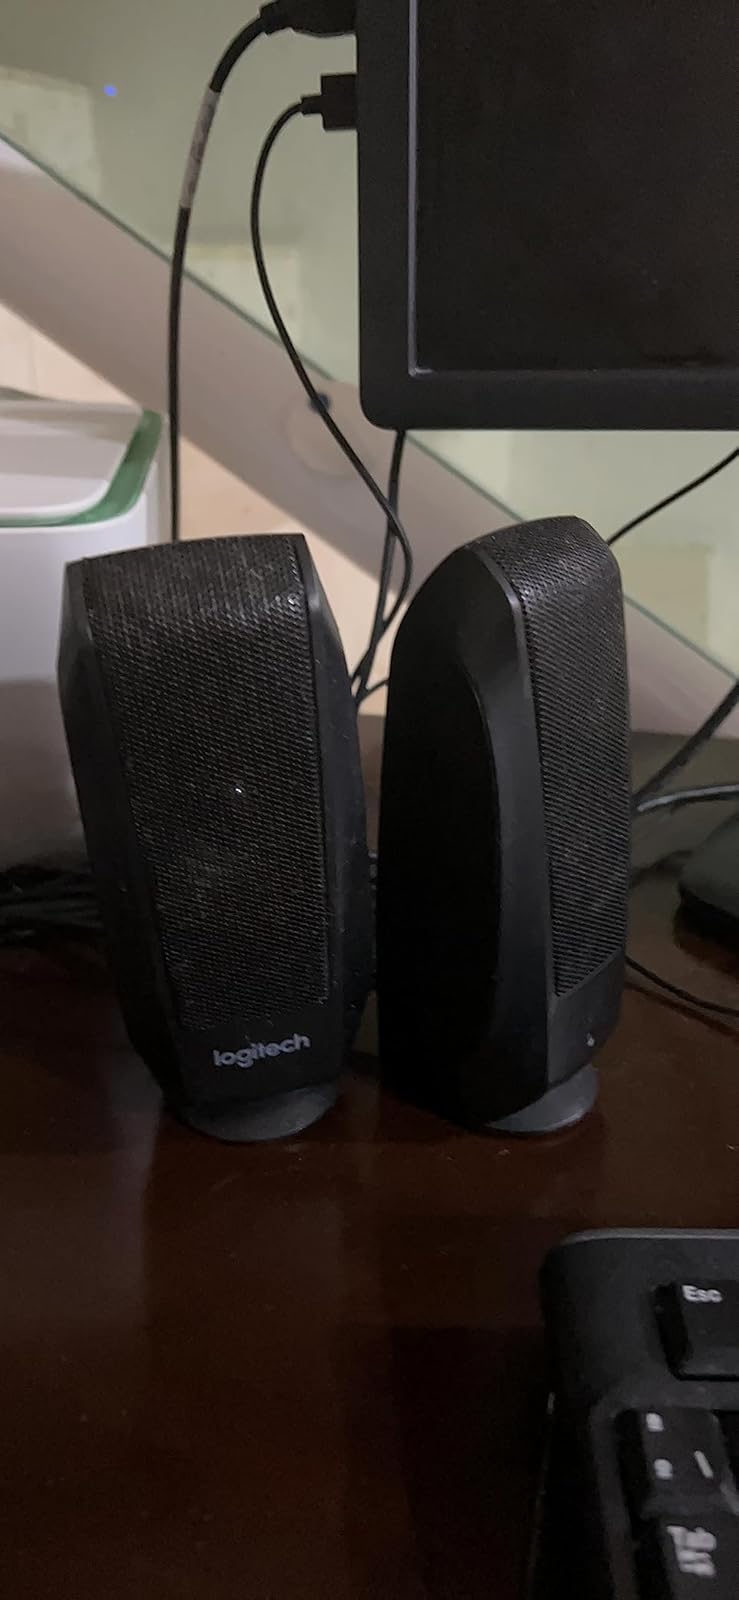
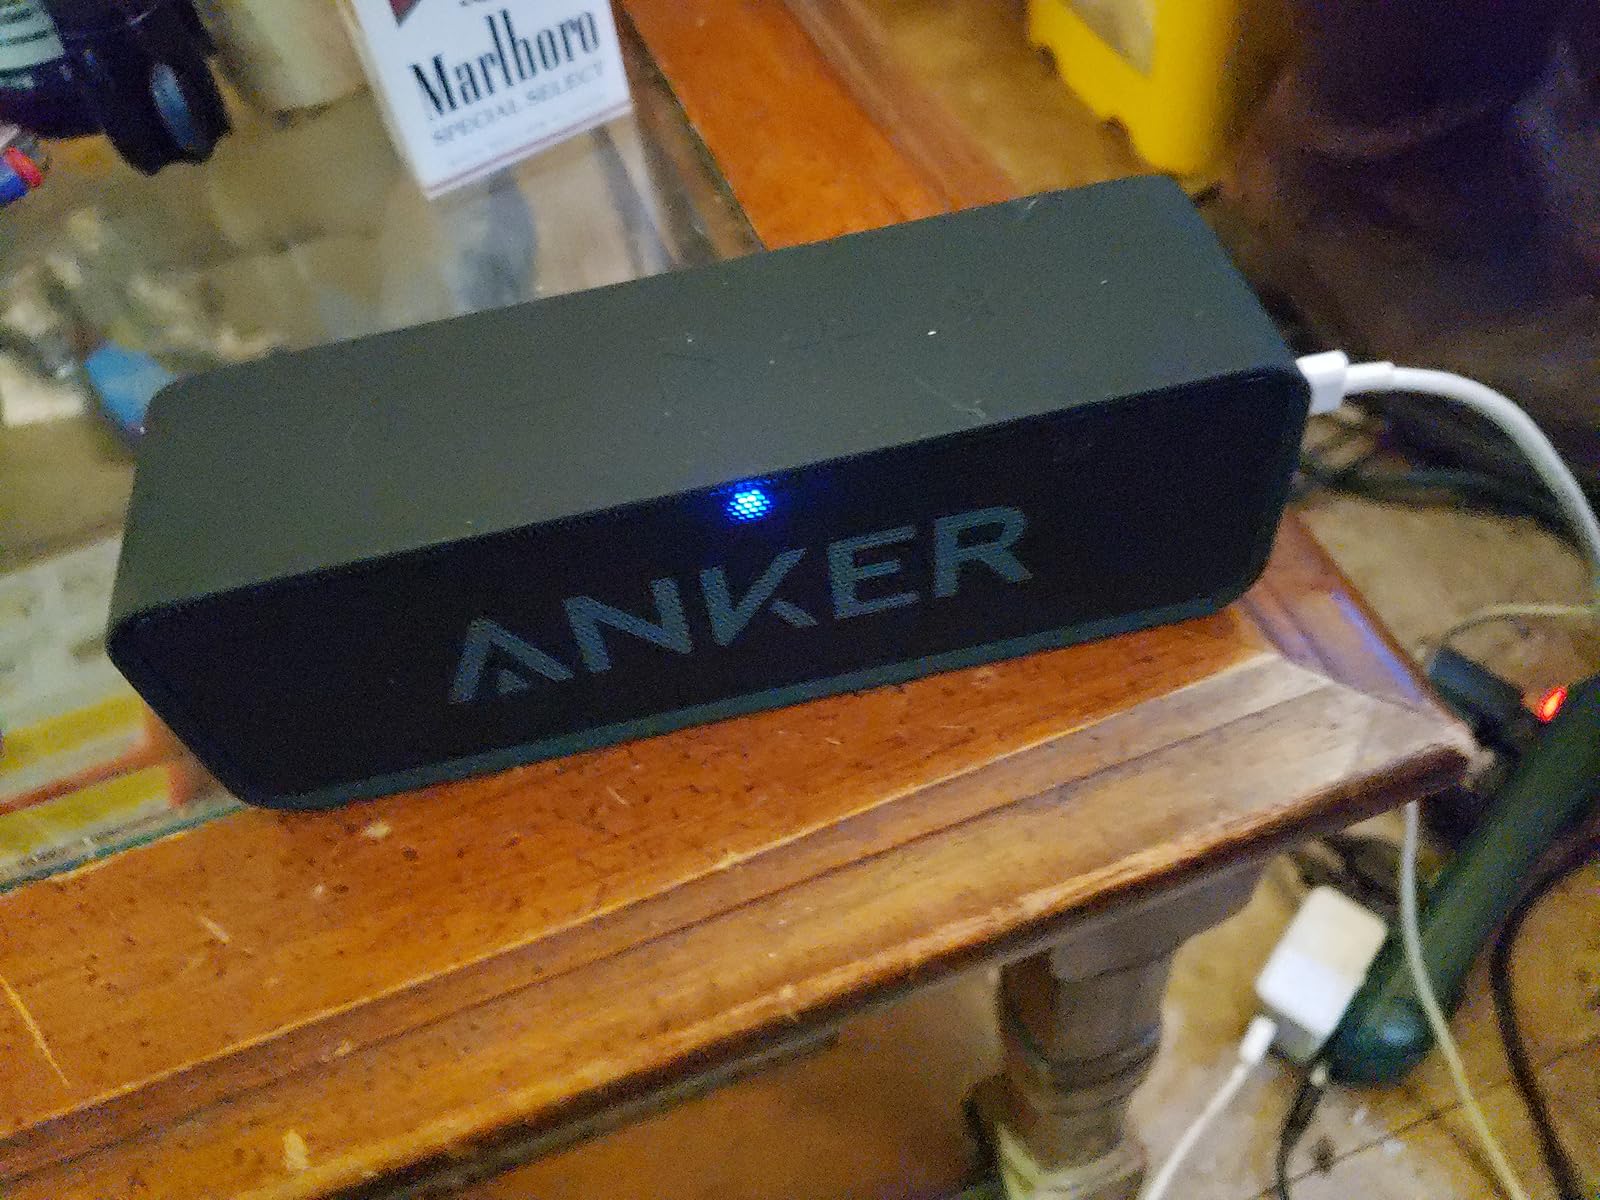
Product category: speaker
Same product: no